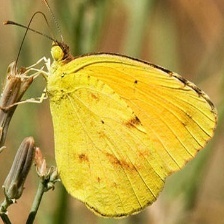
Species: SLEEPY ORANGE
Butterfly family (ImageNet category): sulphur_butterfly